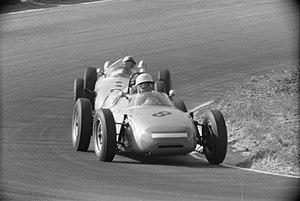
Le Grand Prix des Pays-Bas 1961, disputé sur le circuit de Zandvoort le 22 mai 1961, est la quatre-vingt-seizième épreuve du championnat du monde de Formule 1 courue depuis 1950 et la deuxième manche du championnat 1961.
L'écuyer Karel Pieter Antoni Jan Hubertus Godin de Beaufort seigneur de Maarn et Maarsbergen, dit Carel Godin de Beaufort, né le 10 avril 1934 au château de Maarsbergen aux Pays-Bas et mort le 2 août 1964 à Düsseldorf en Allemagne, est un pilote de course automobile néerlandais. Il a notamment disputé 26 Grands Prix de Formule 1 entre 1957 et 1964 et est le premier Néerlandais à avoir marqué des points en championnat du monde.
Le Grand Prix de Belgique 1961, disputé sur le circuit de Spa-Francorchamps le 18 juin 1961, est la quatre-vingt-dix-septième épreuve du championnat du monde de Formule 1 courue depuis 1950 et la troisième manche du championnat 1961.